The Haxan Cloak

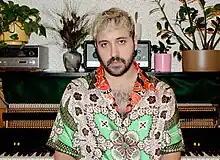

Bobby Krlic (born 20 December 1985), known by his stage name The Haxan Cloak, is a British composer, artist, music producer and musician.